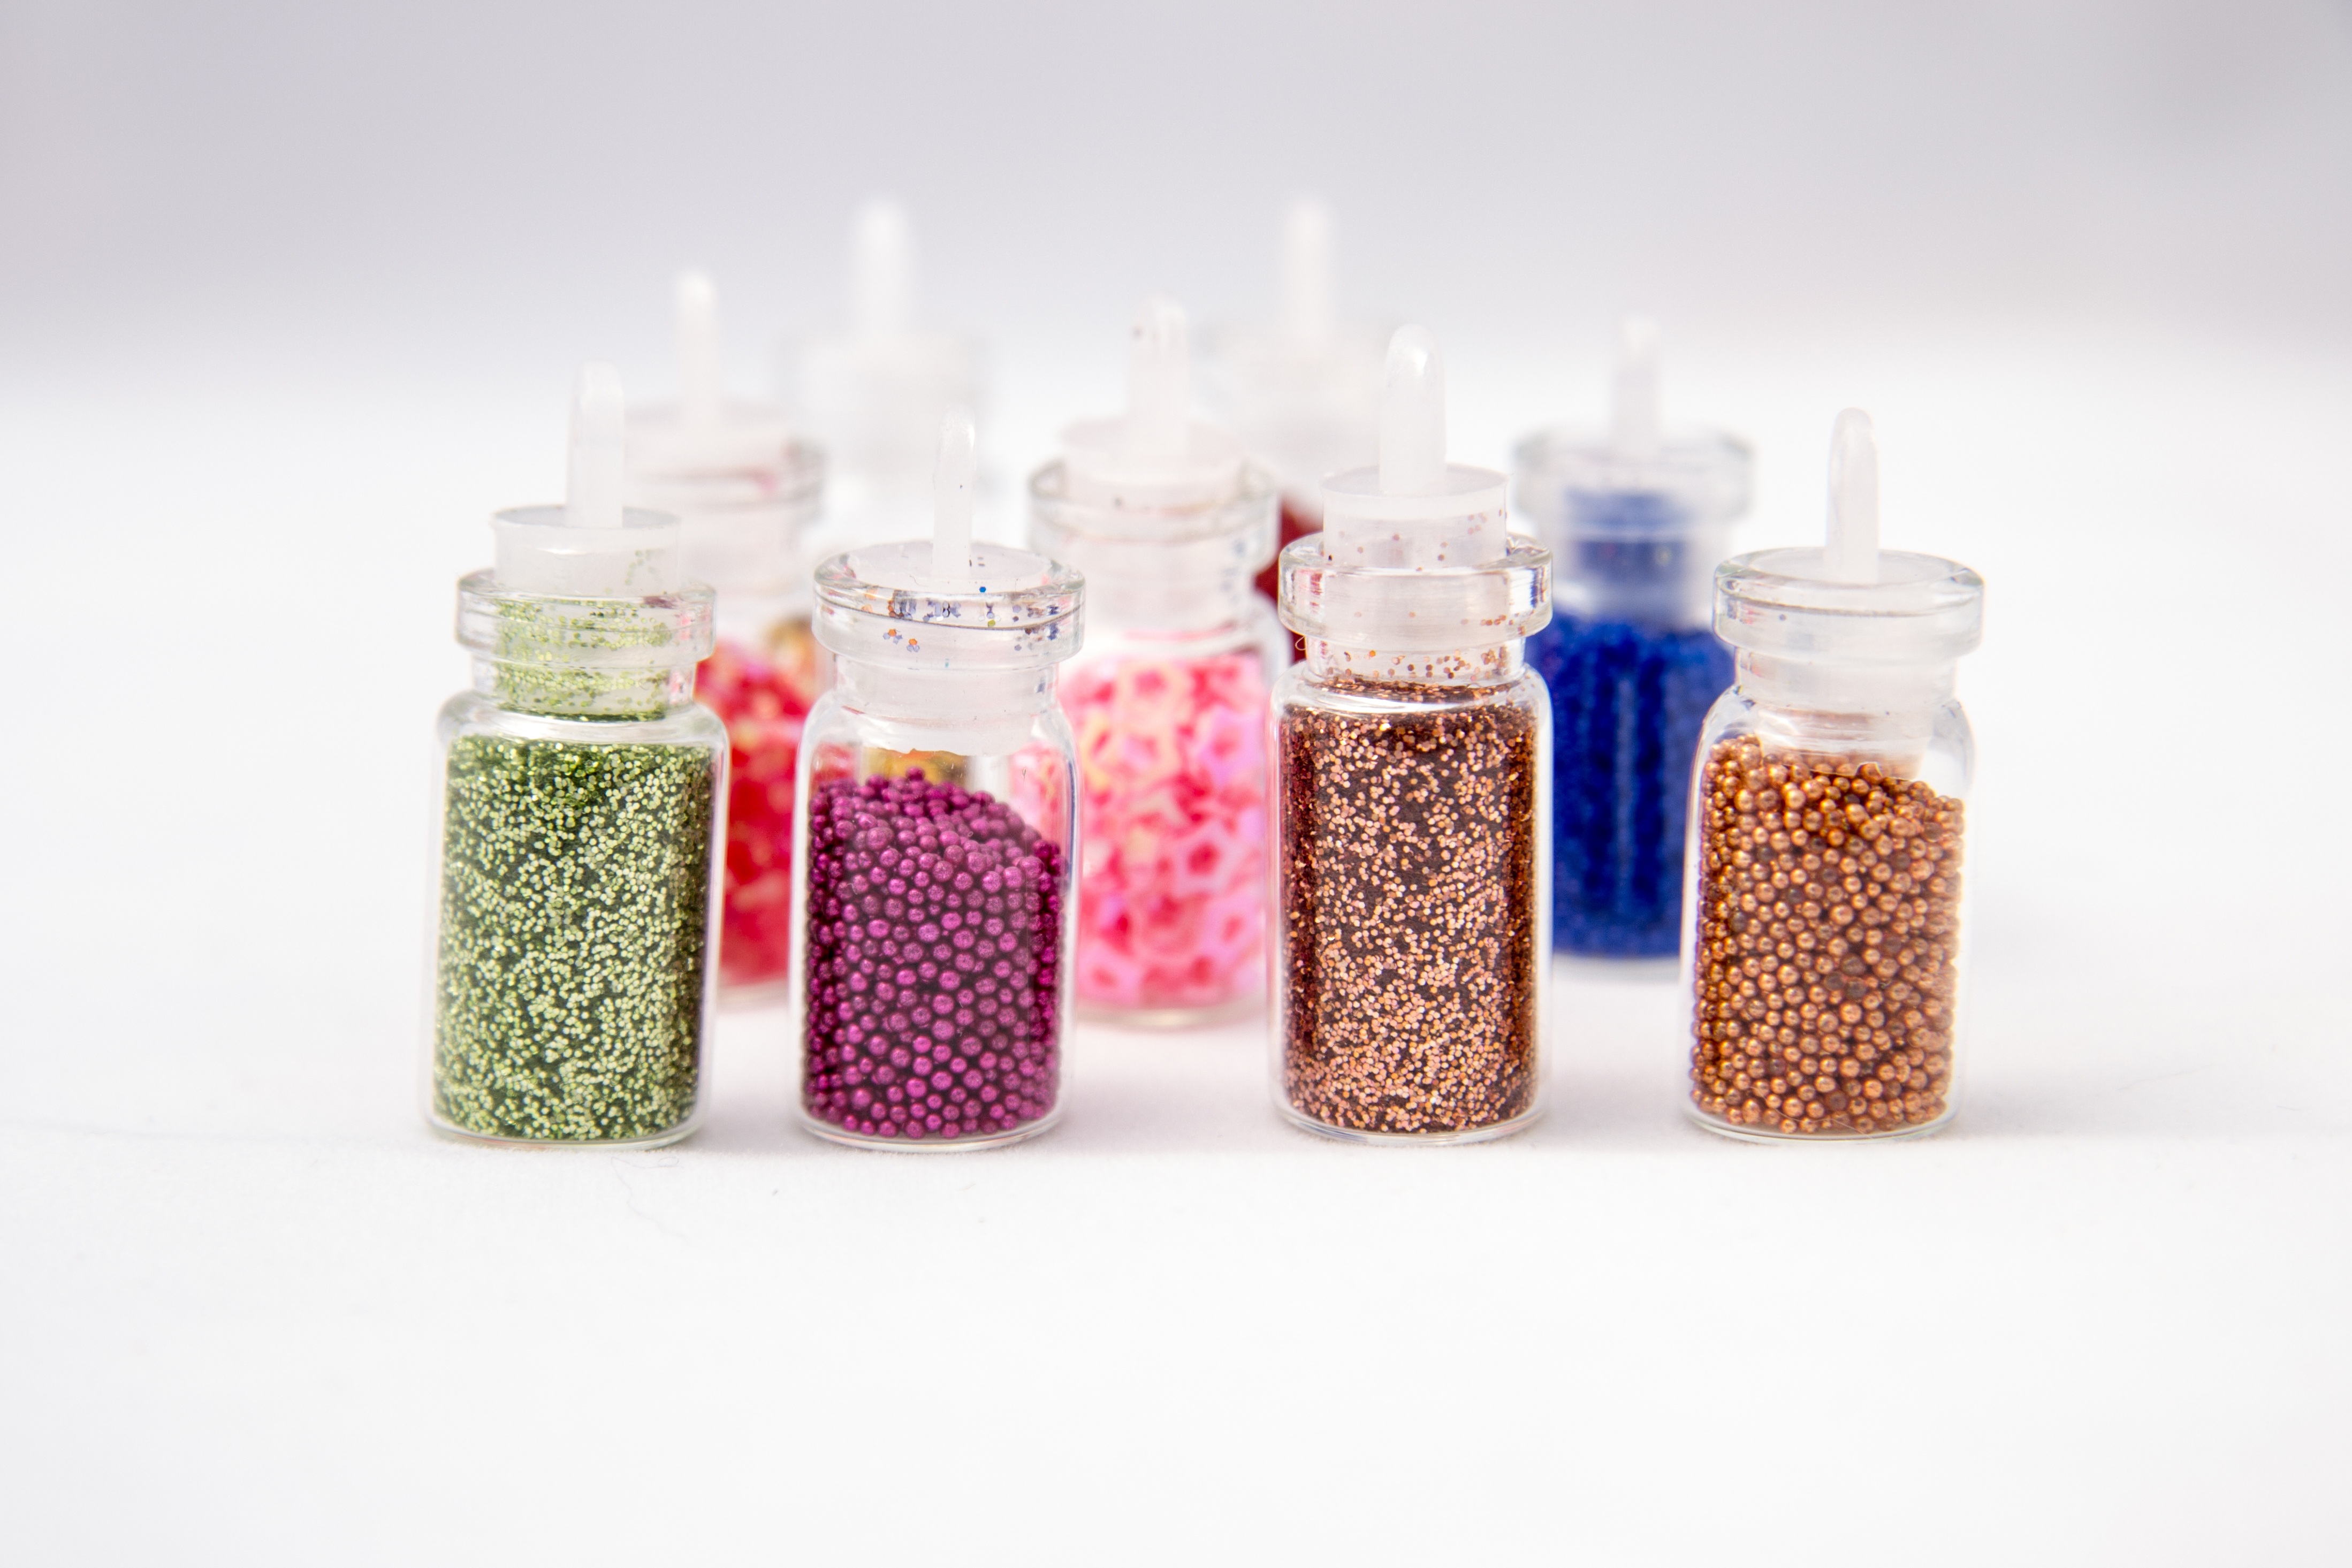
food, bottle, jewelry, glitter, ornament, manicure, glass bottle, mason jar, product, jars, tinsel, capacity, beads, glass jars, light background, bijouterie, drinkware